Good Friday prayer for the Jews

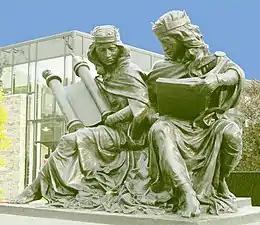
" and in Our Time", Saint Joseph's University, as of July 2016.

After the Second Vatican Council, the prayer was revised twice: firstly on 7 March 1965. Because of the possibility of a misinterpretation similar to that of the word , the reference to the veil on the hearts of the Jews, which was based on 2 Corinthians 3:14, was removed. The 1965 prayer is as follows: